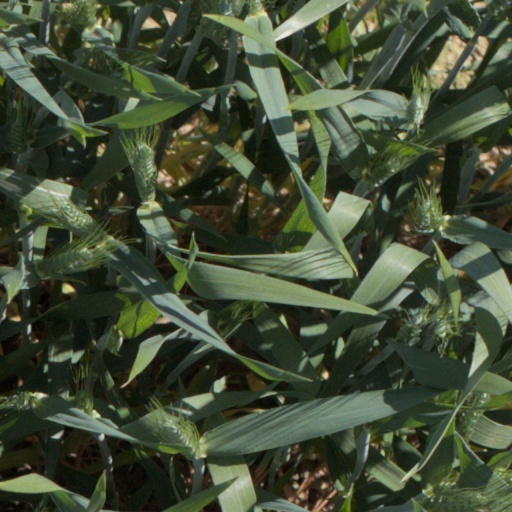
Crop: wheat